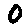
Label: 0